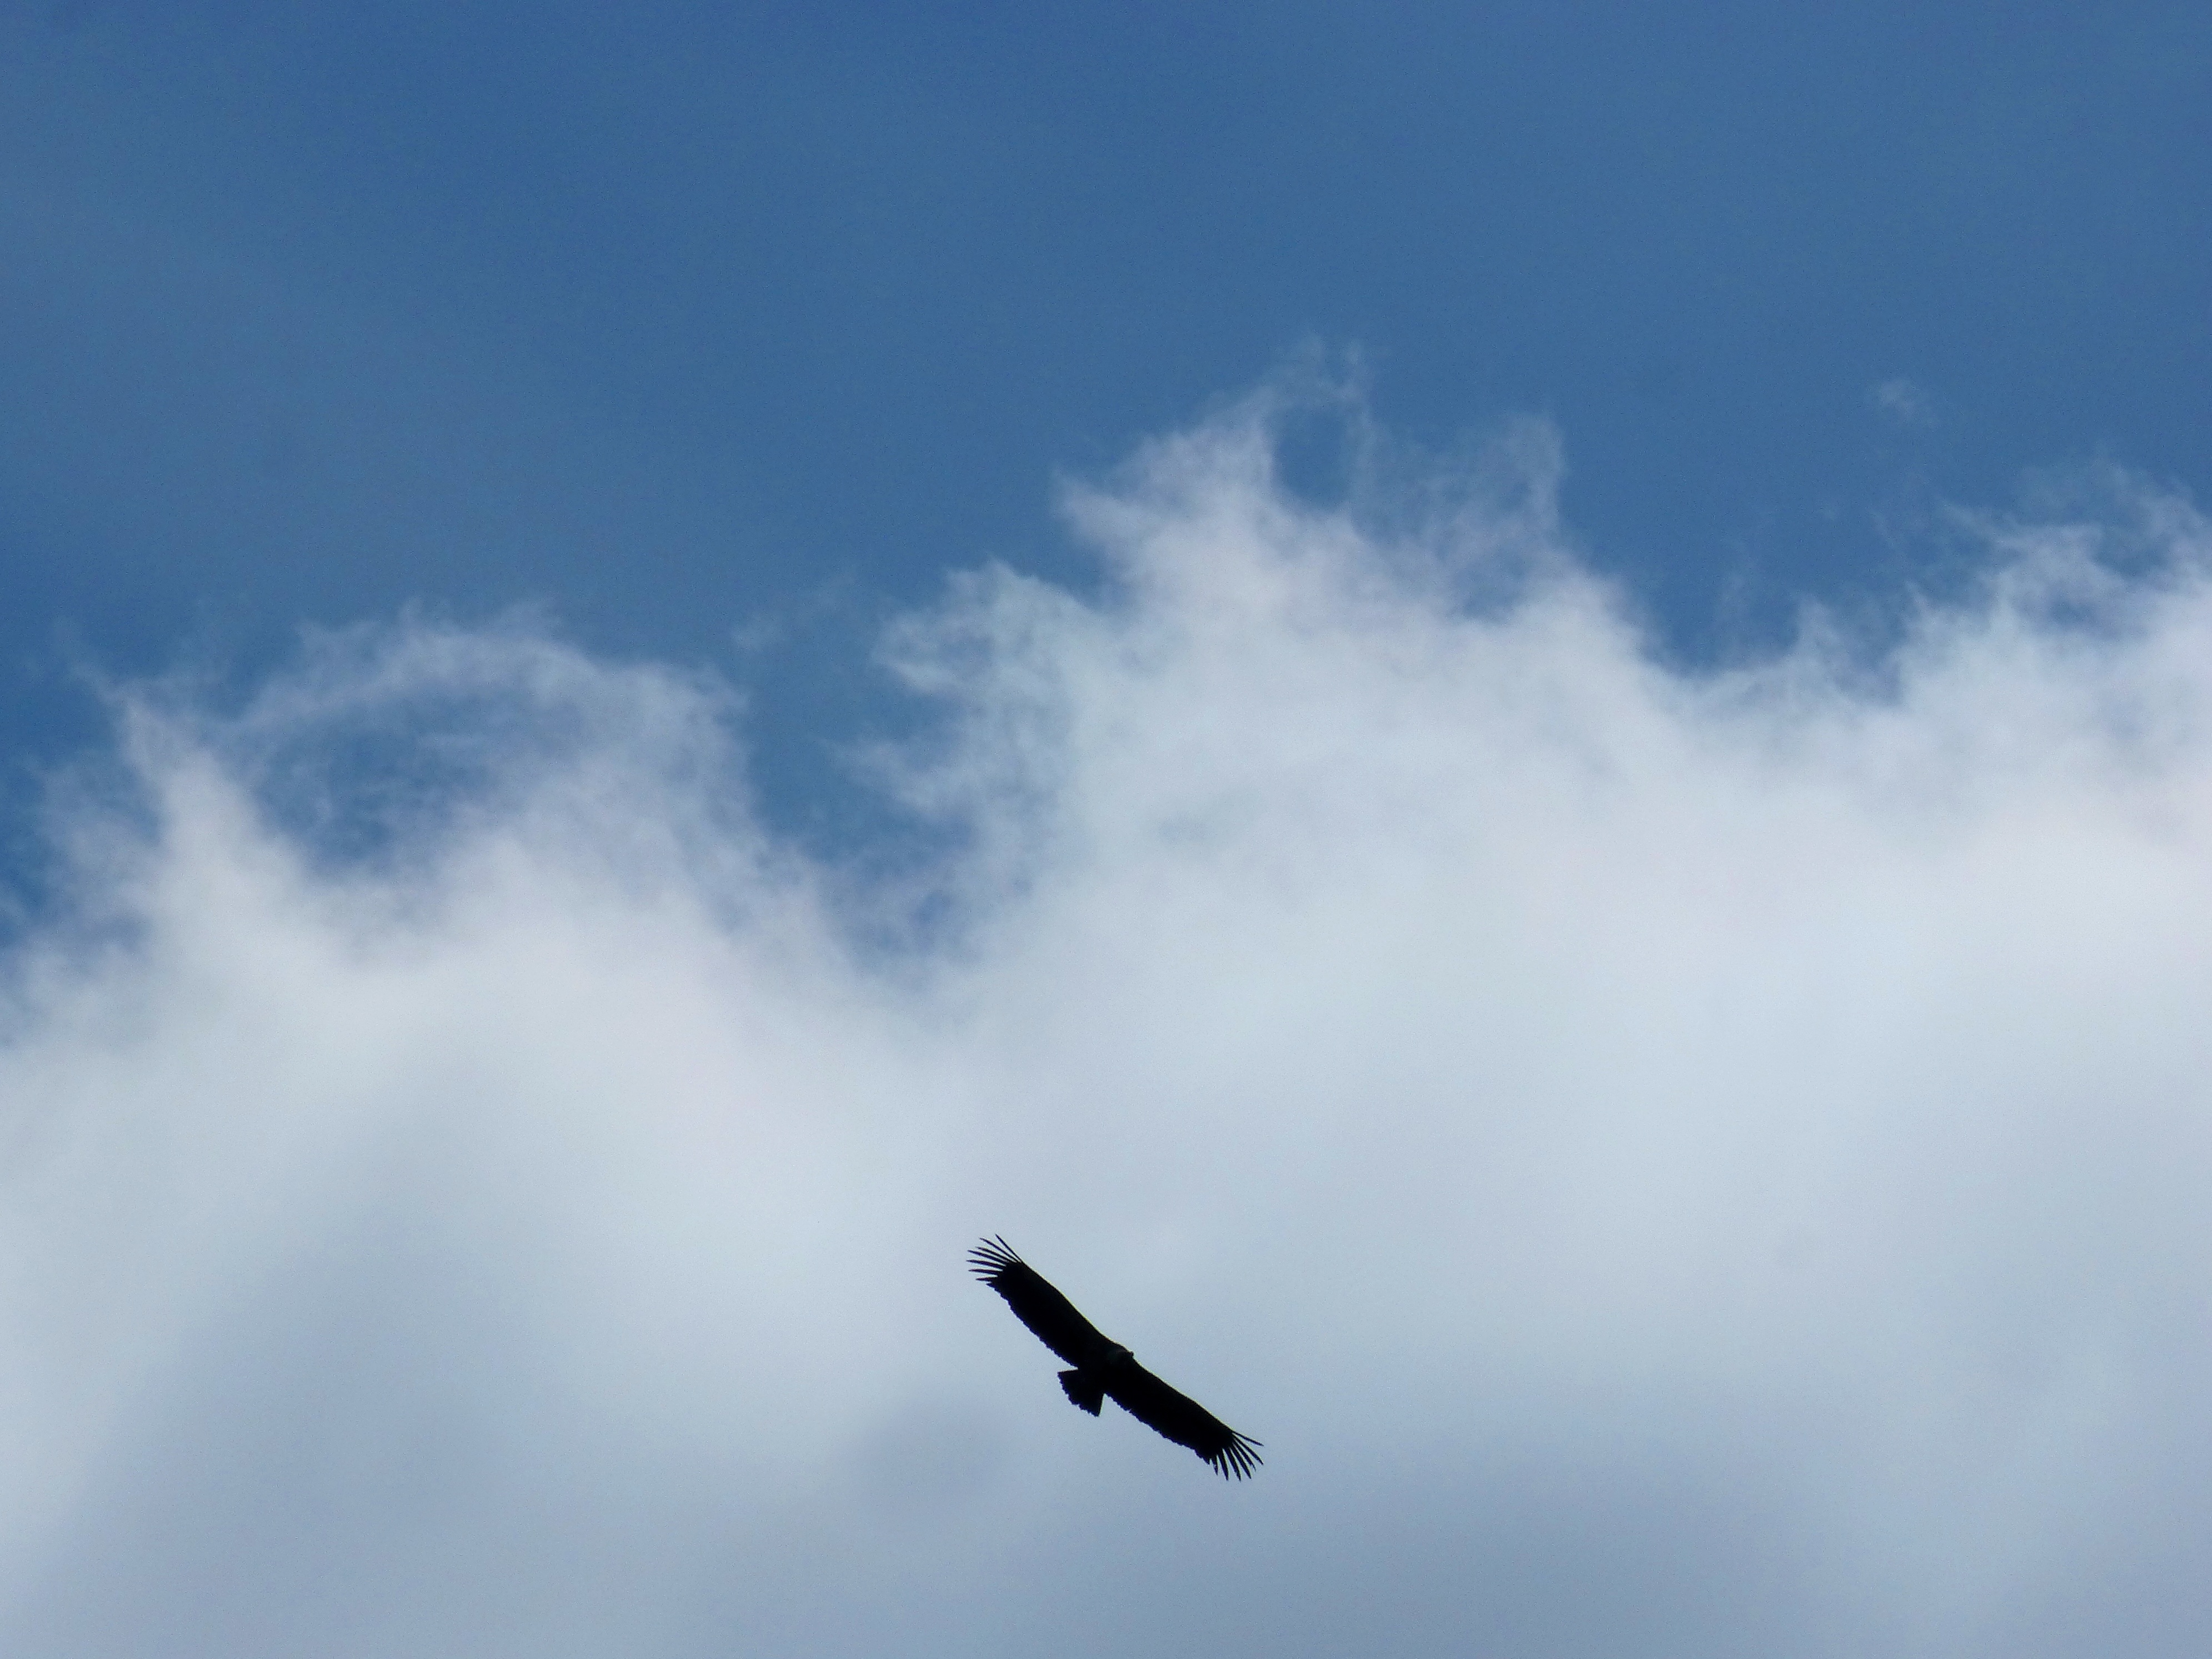
wing, cloud, sky, fly, airplane, aircraft, vehicle, aviation, flight, clouds, vulture, atmosphere of earth